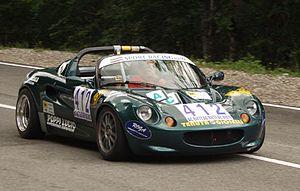
La Course de côte Rieti - Terminillo, ou Coppa Bruno Carotti, est une compétition automobile italienne pour voitures de course disputée sur la route nationale 4 bis pour rejoindre le Mont Terminillo, organisée par l'Automobile Club de Rieti depuis 1966. Souvent disputée au début juillet, elle se déroule désormais au début septembre depuis 2013.